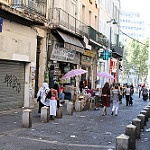
Label: street